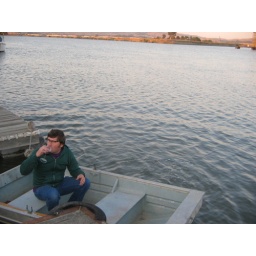
boy in a boat